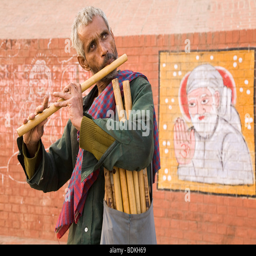
a musician and flute salesman plays music by the banks of the river